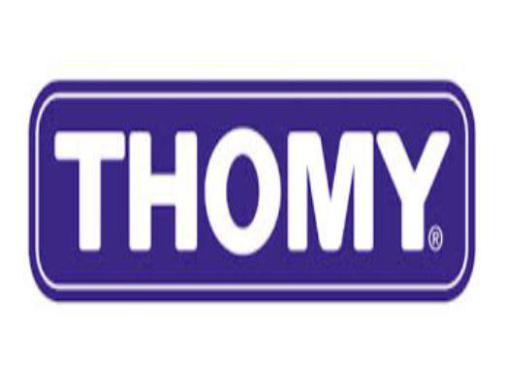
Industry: Food